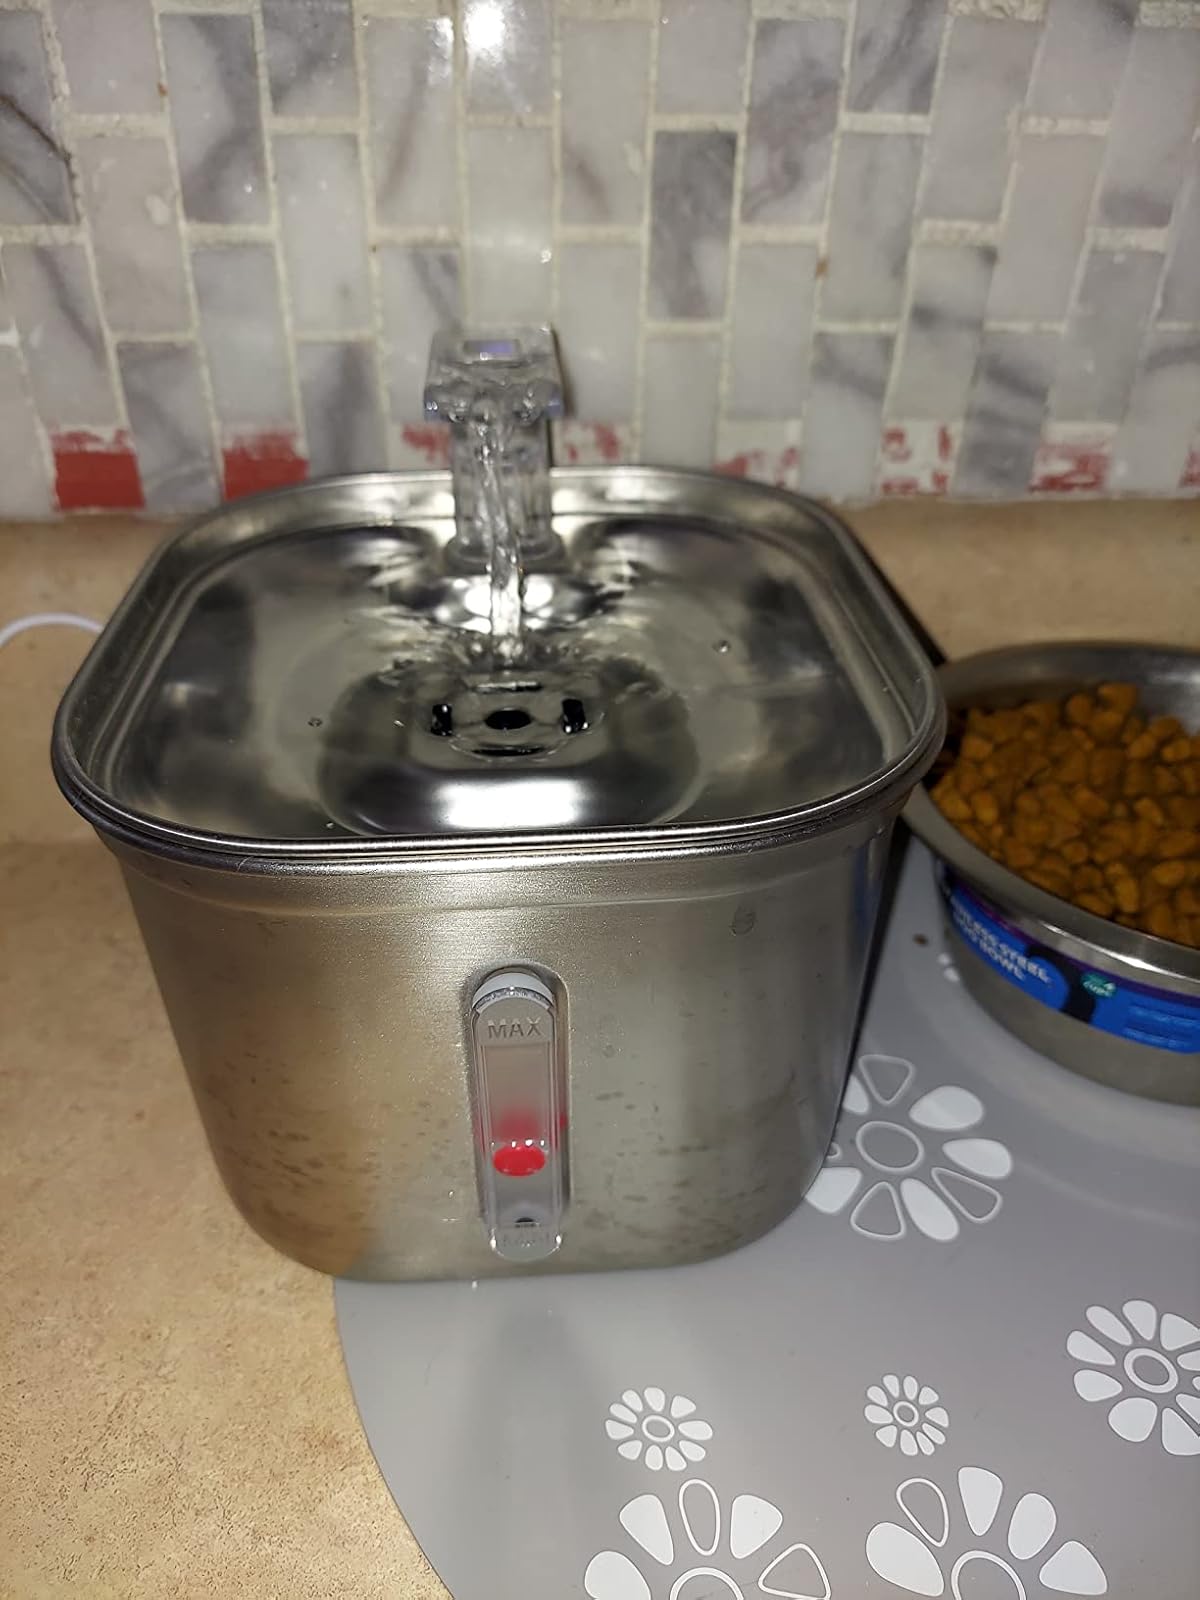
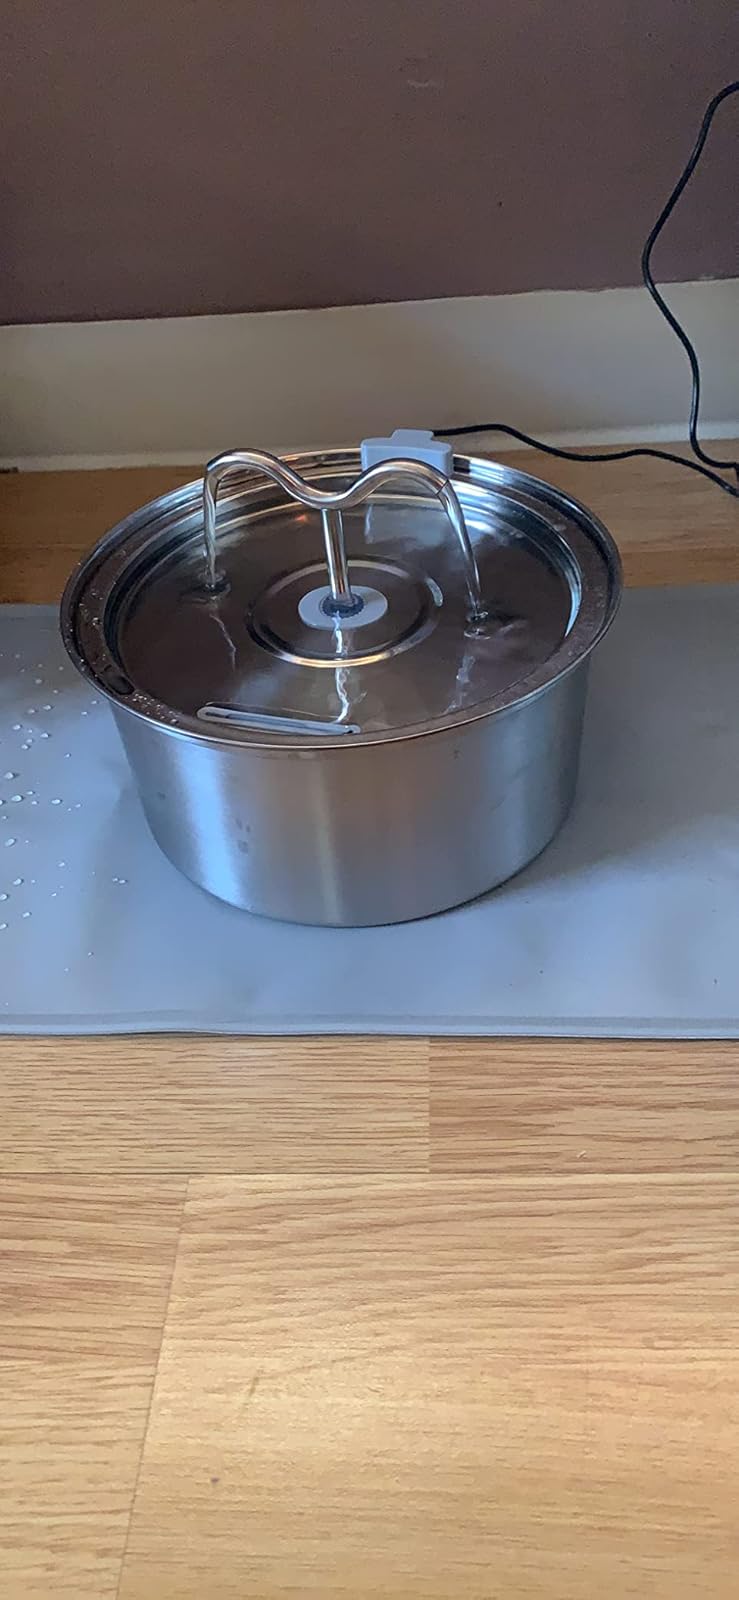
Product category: items_bowl
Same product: no